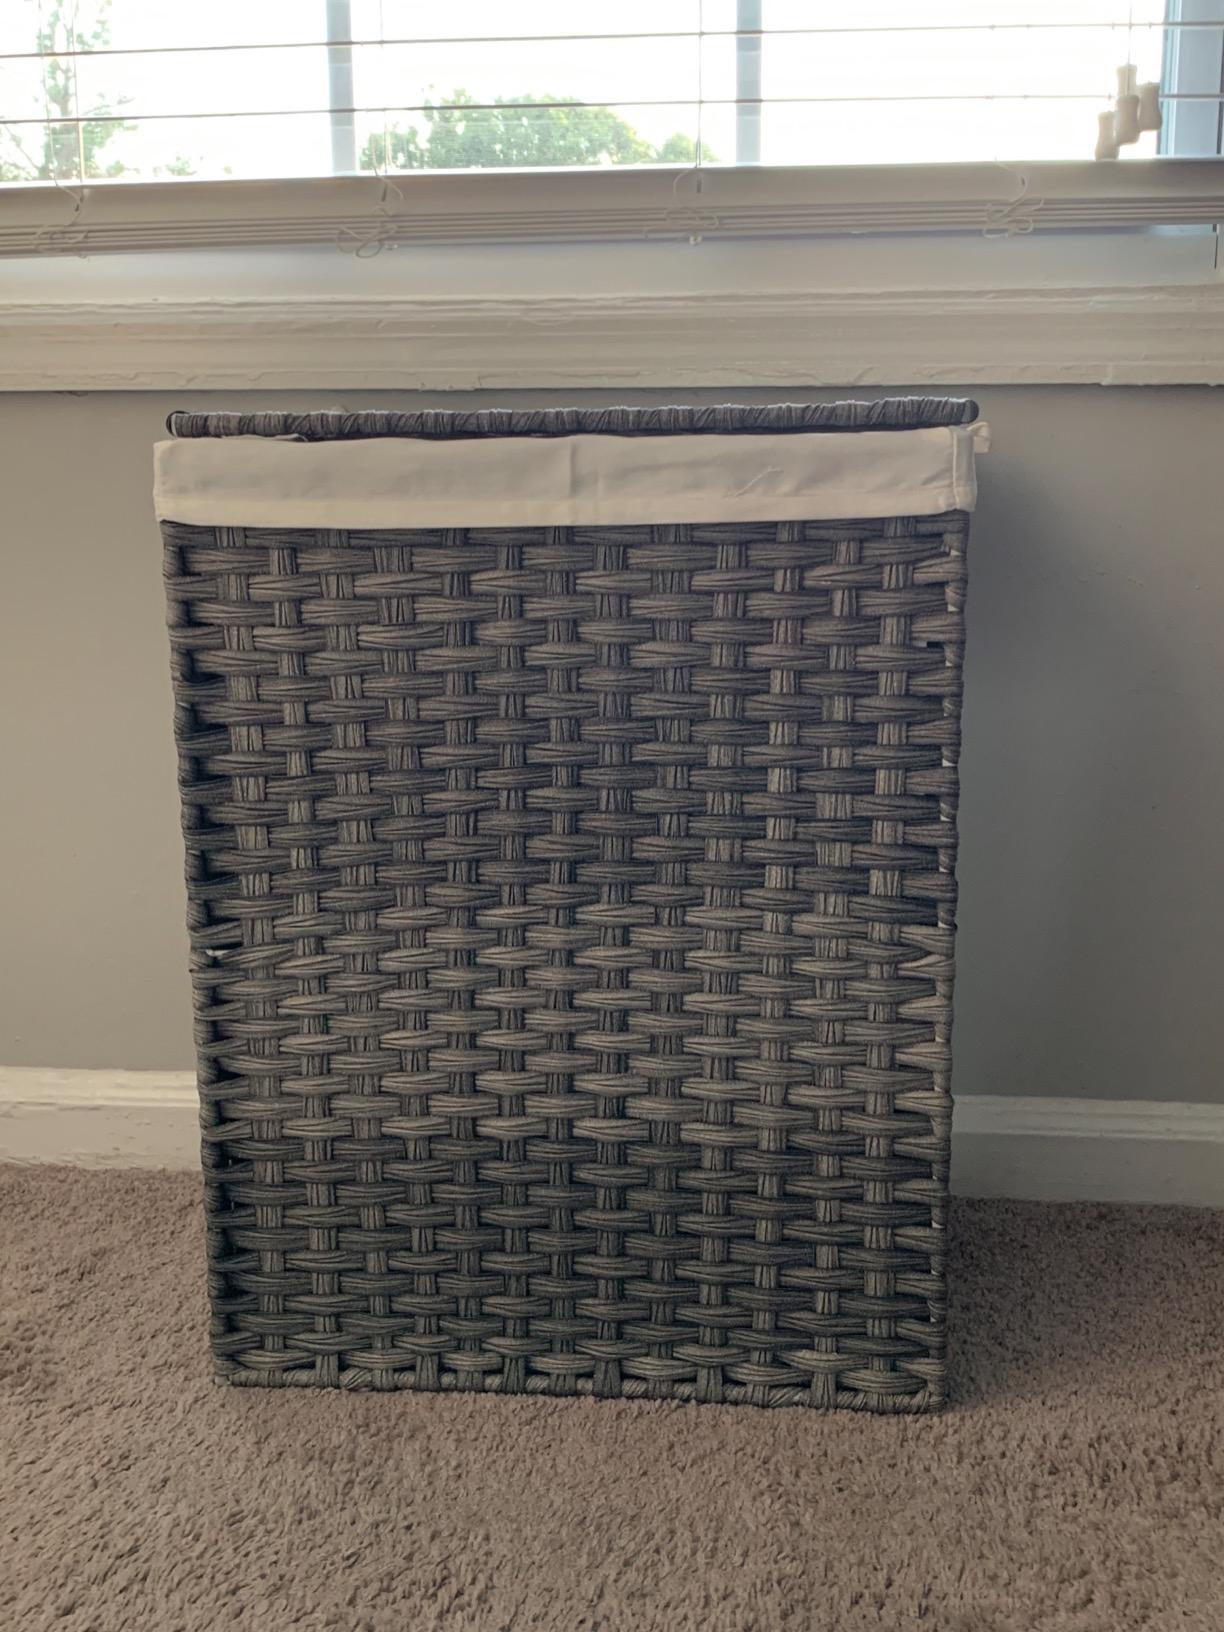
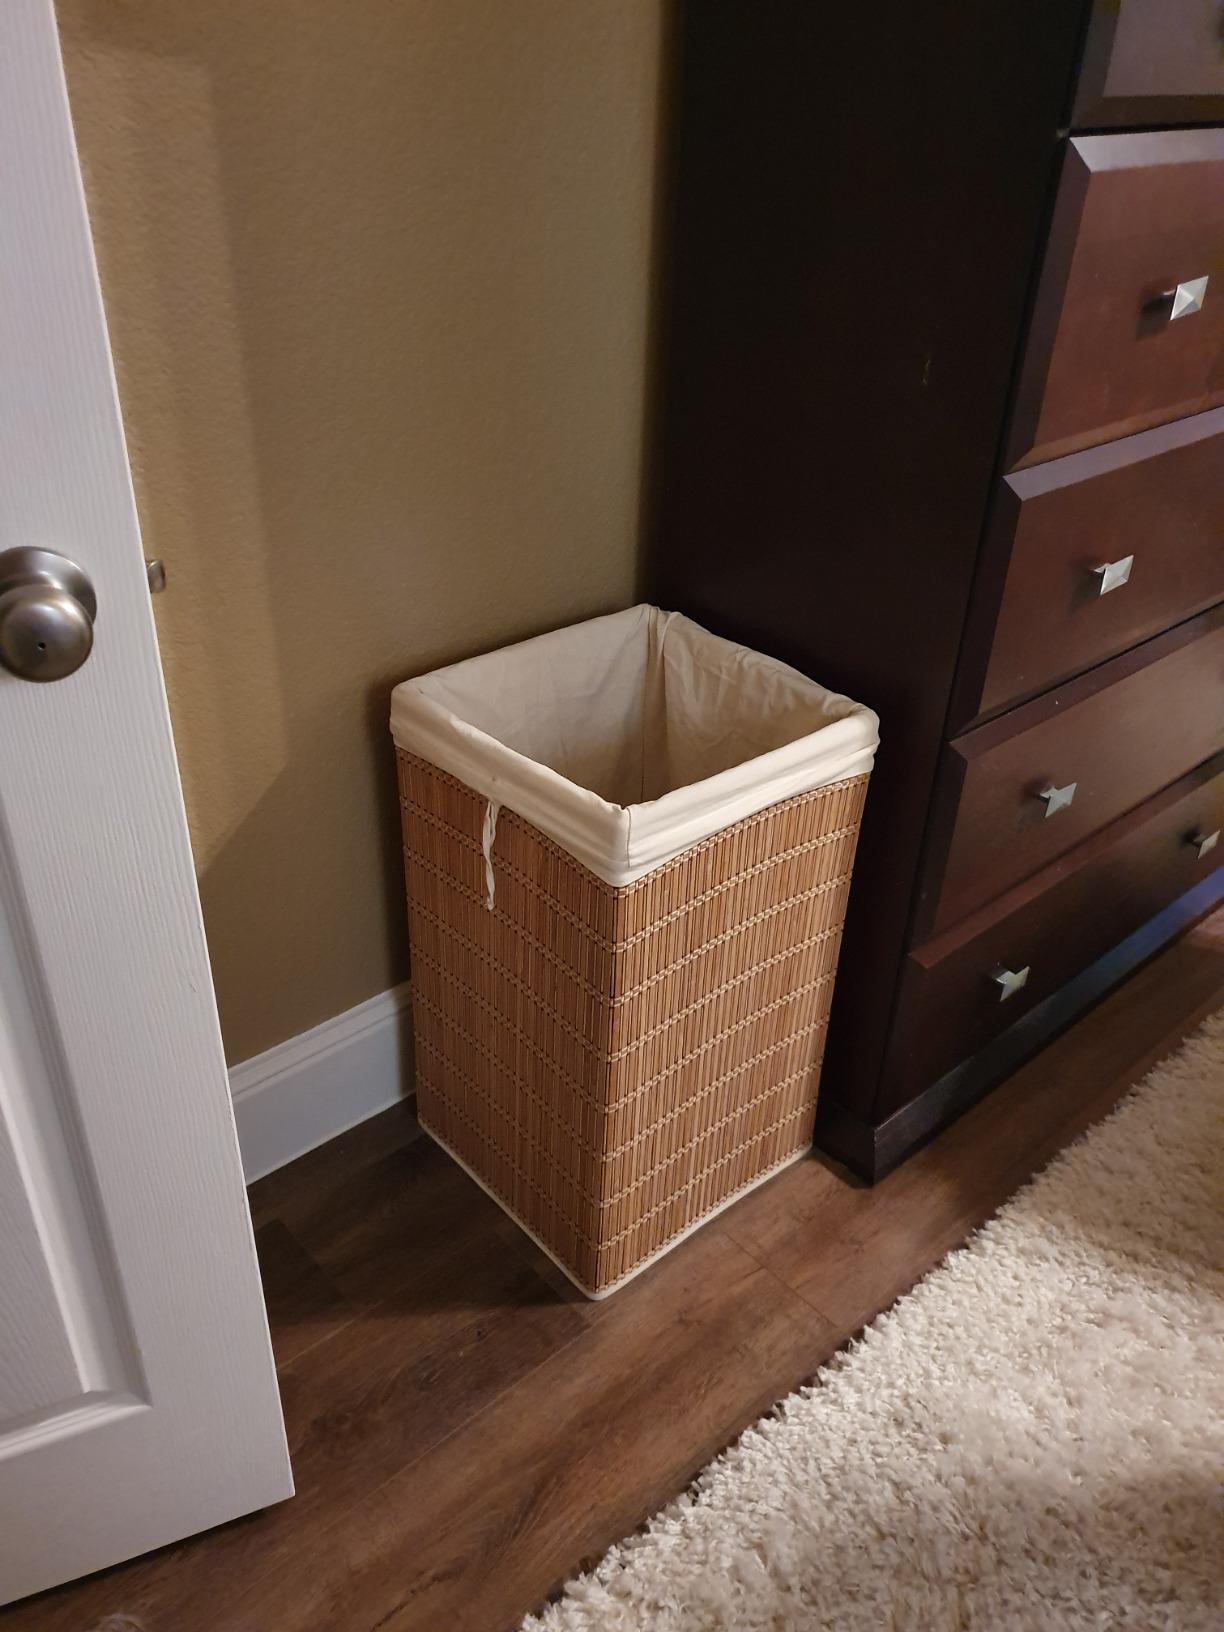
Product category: items_hamper
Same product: no